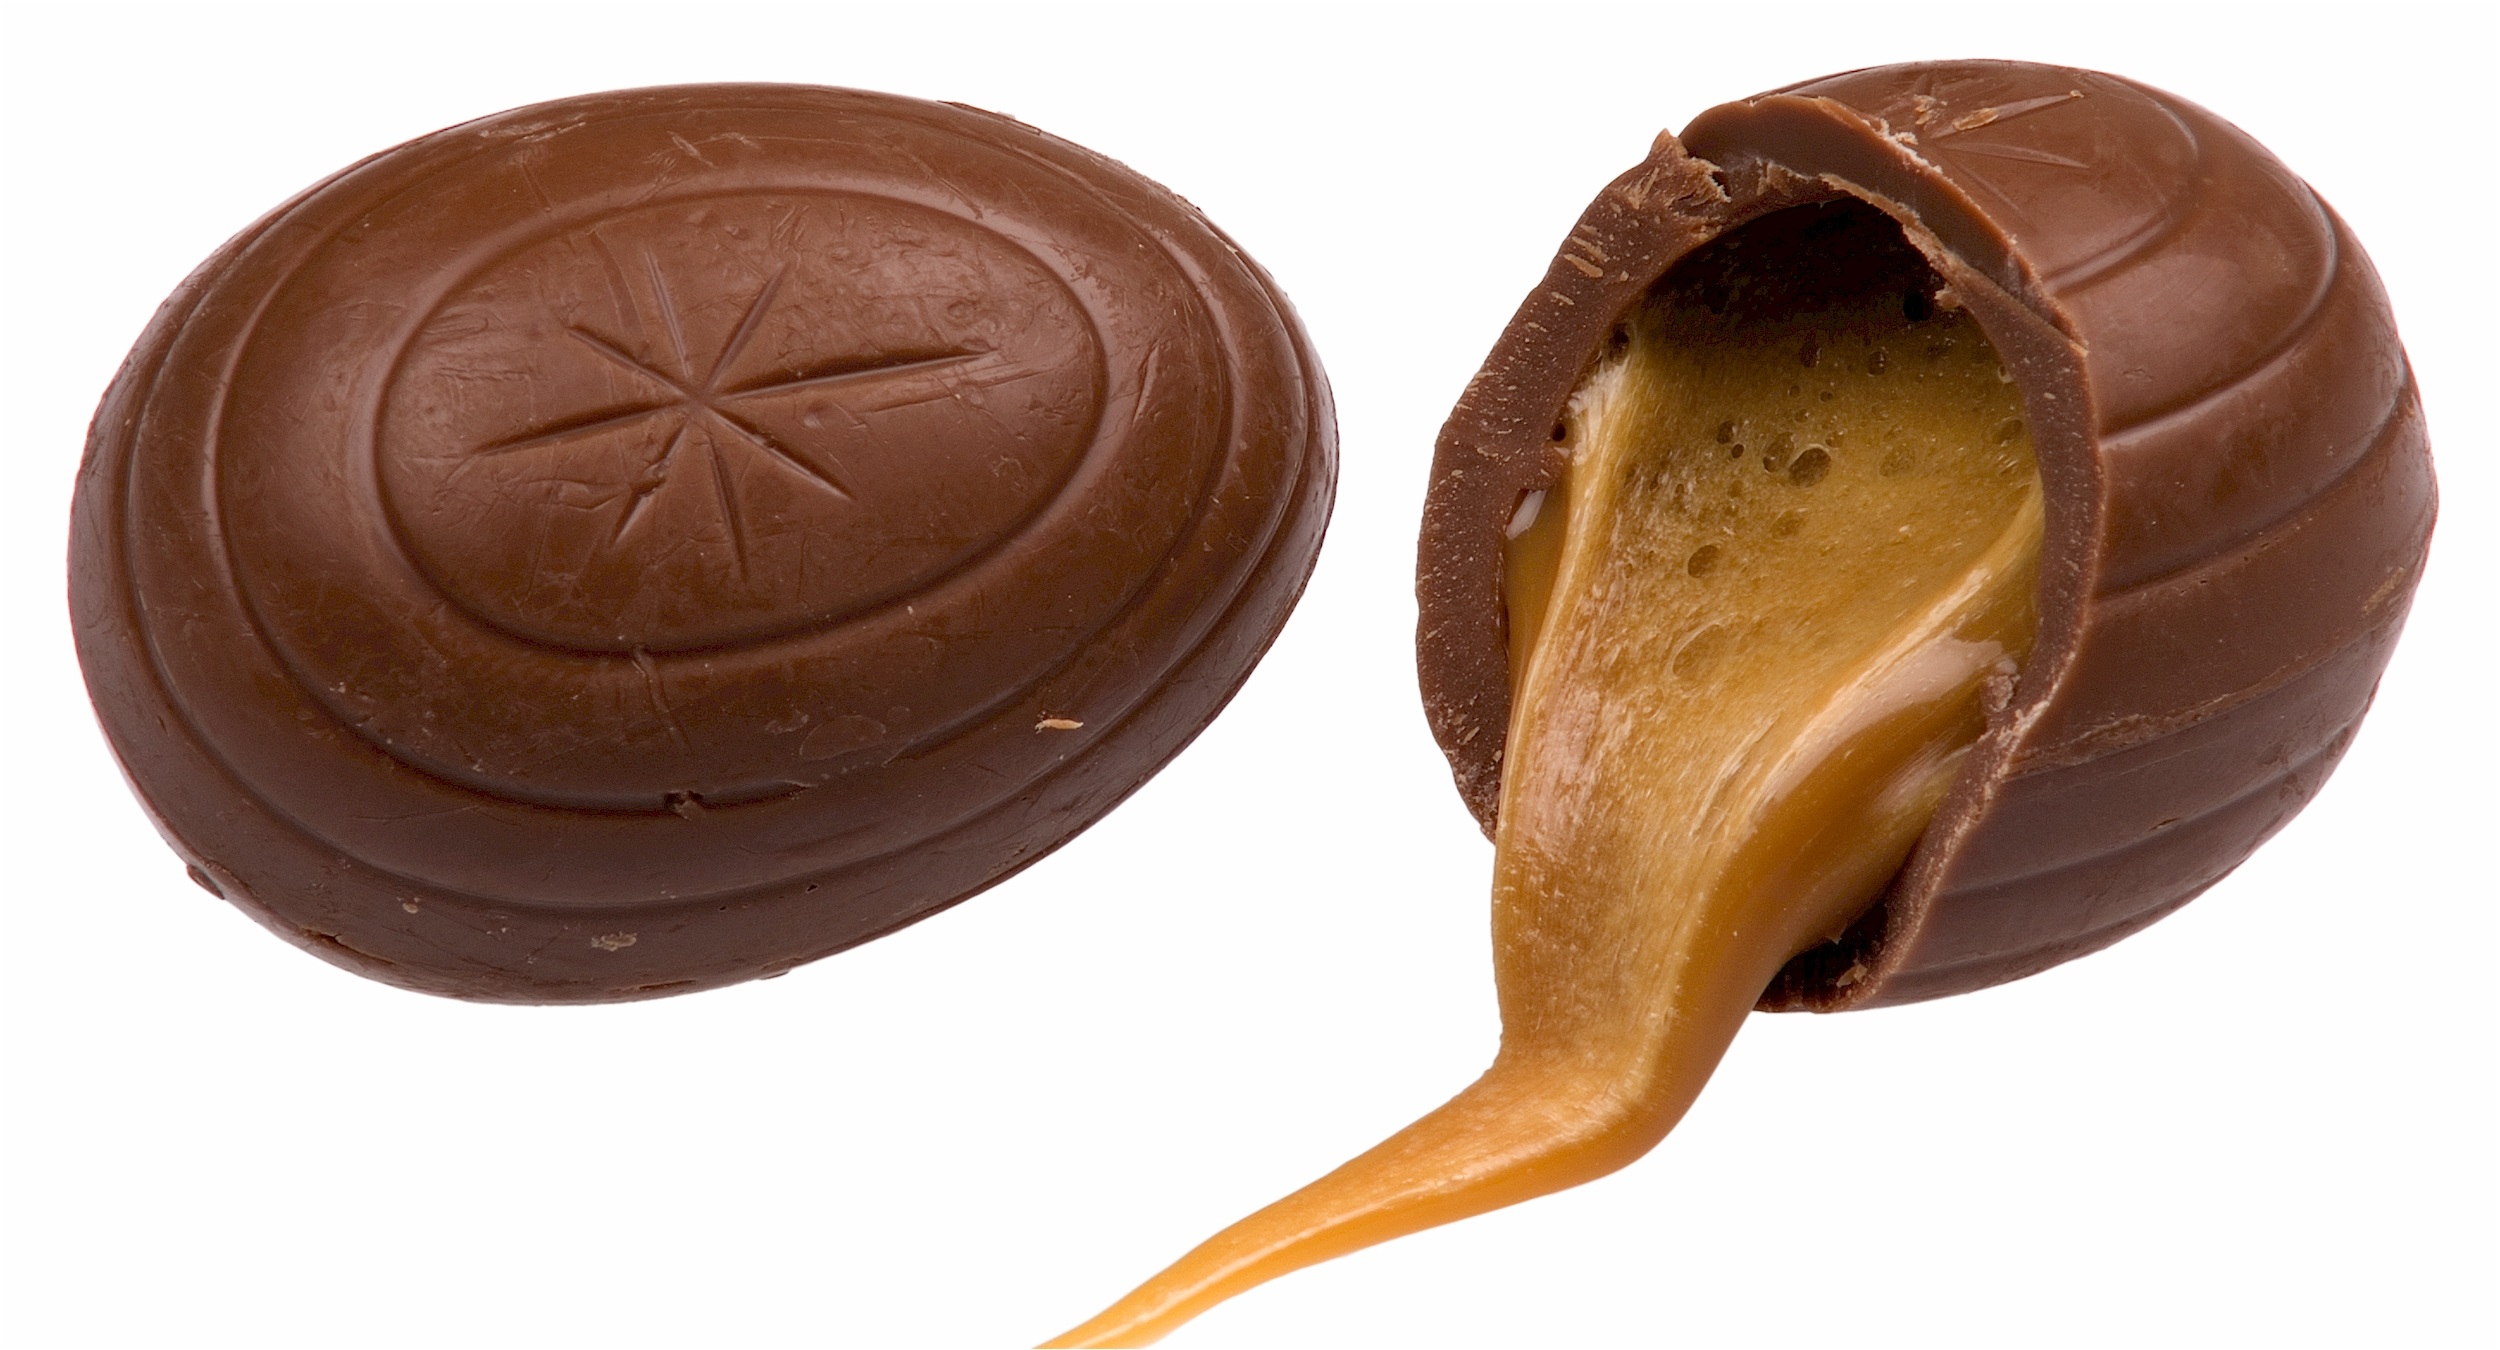
sweet, food, produce, chocolate, dessert, caramel, egg, calories, sugar, candy, easter, confection, filling, treat, praline, chocolate ice cream, chocolate truffle, chocolate easter egg